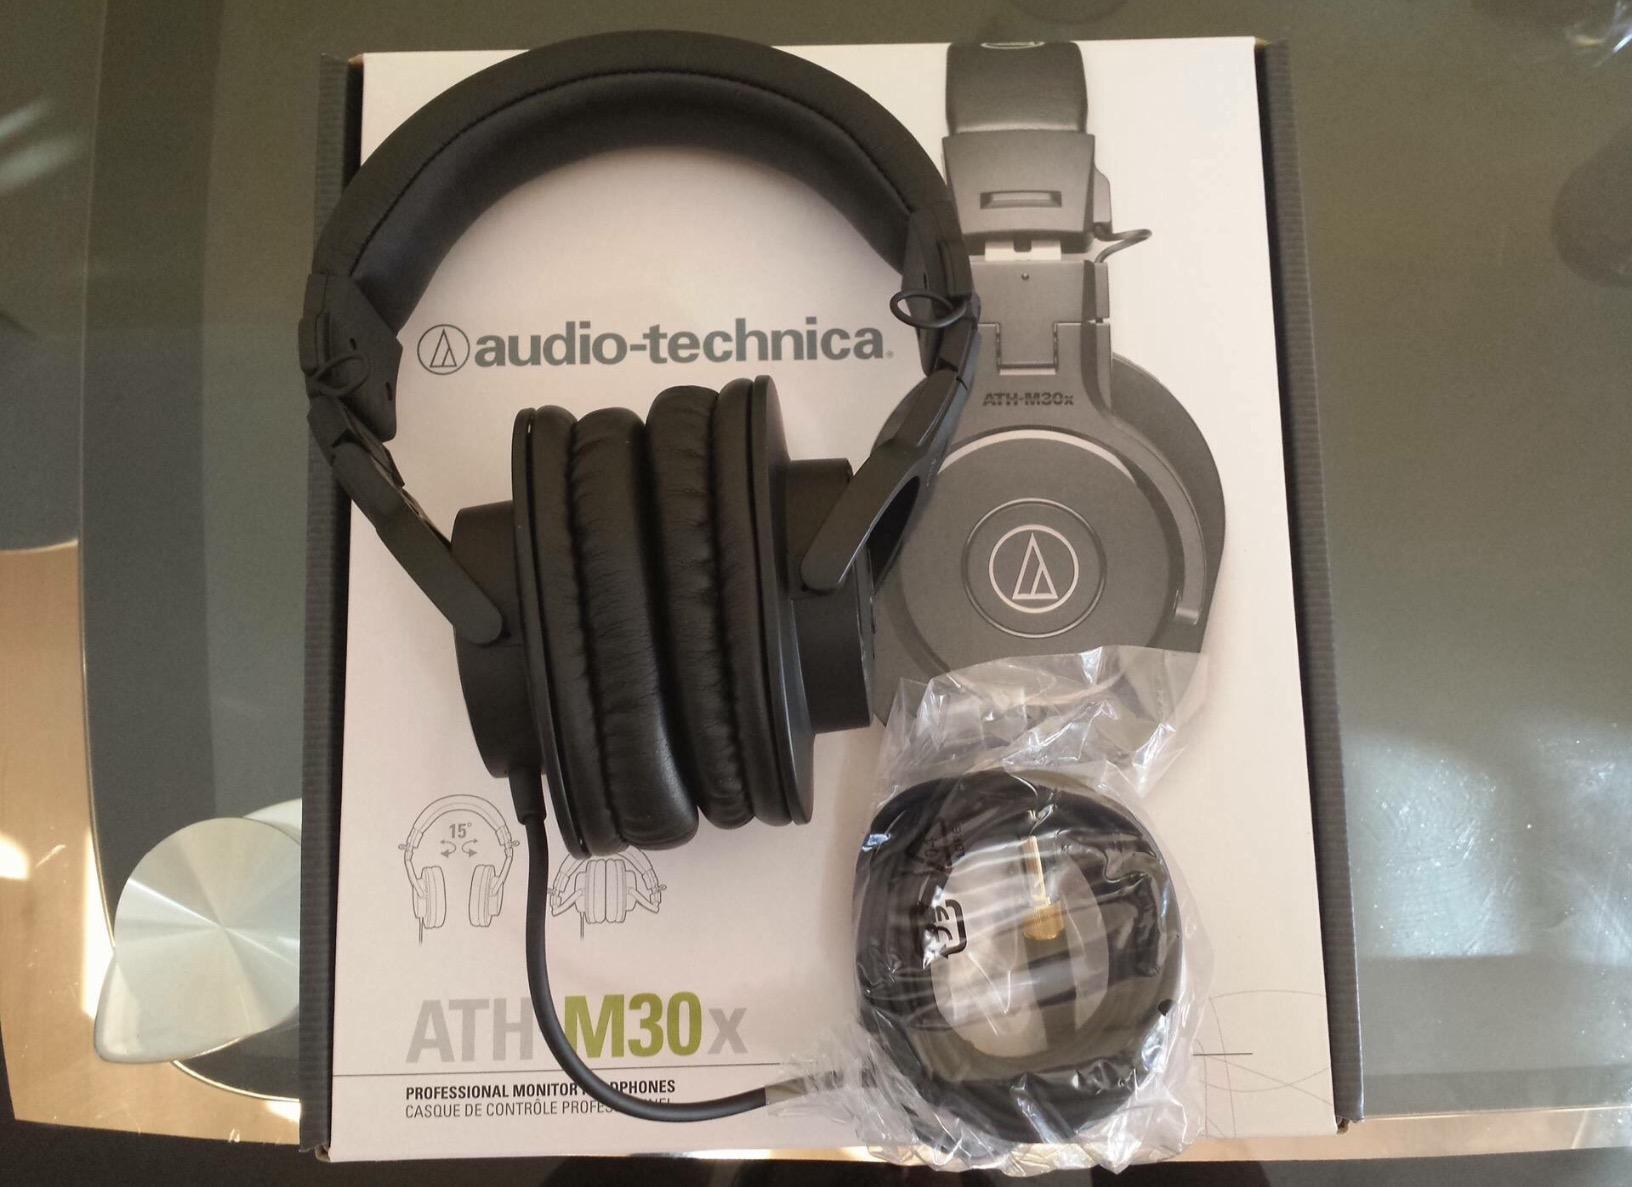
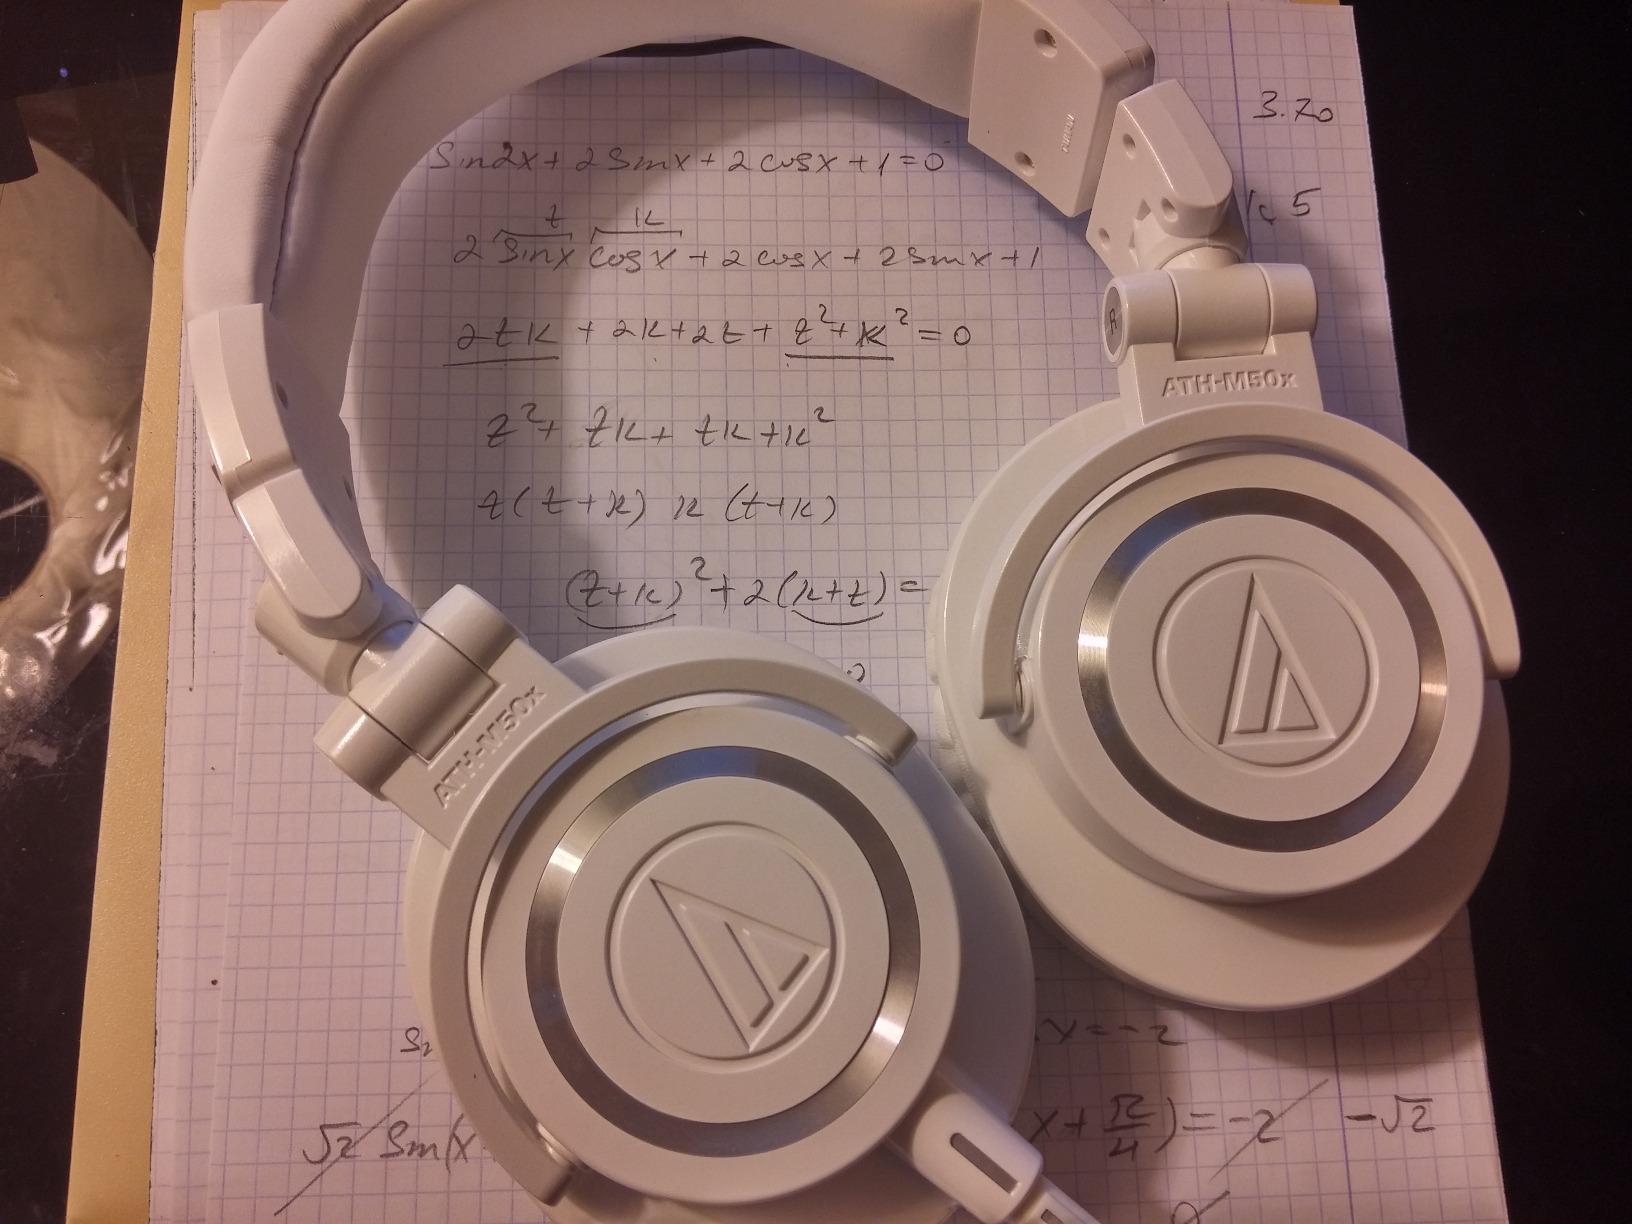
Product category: headphones
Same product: no